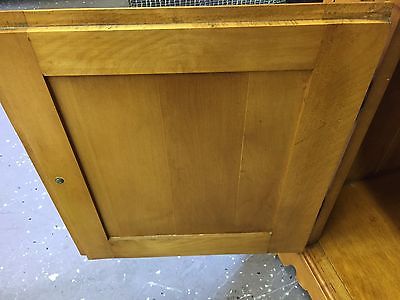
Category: cabinet